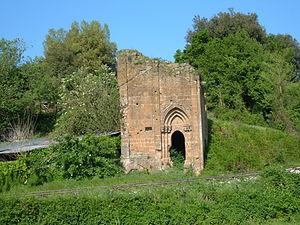
Le parco urbano dell'antichissima Città di Sutri est le parc urbain de la ville de Sutri en province de Viterbe.